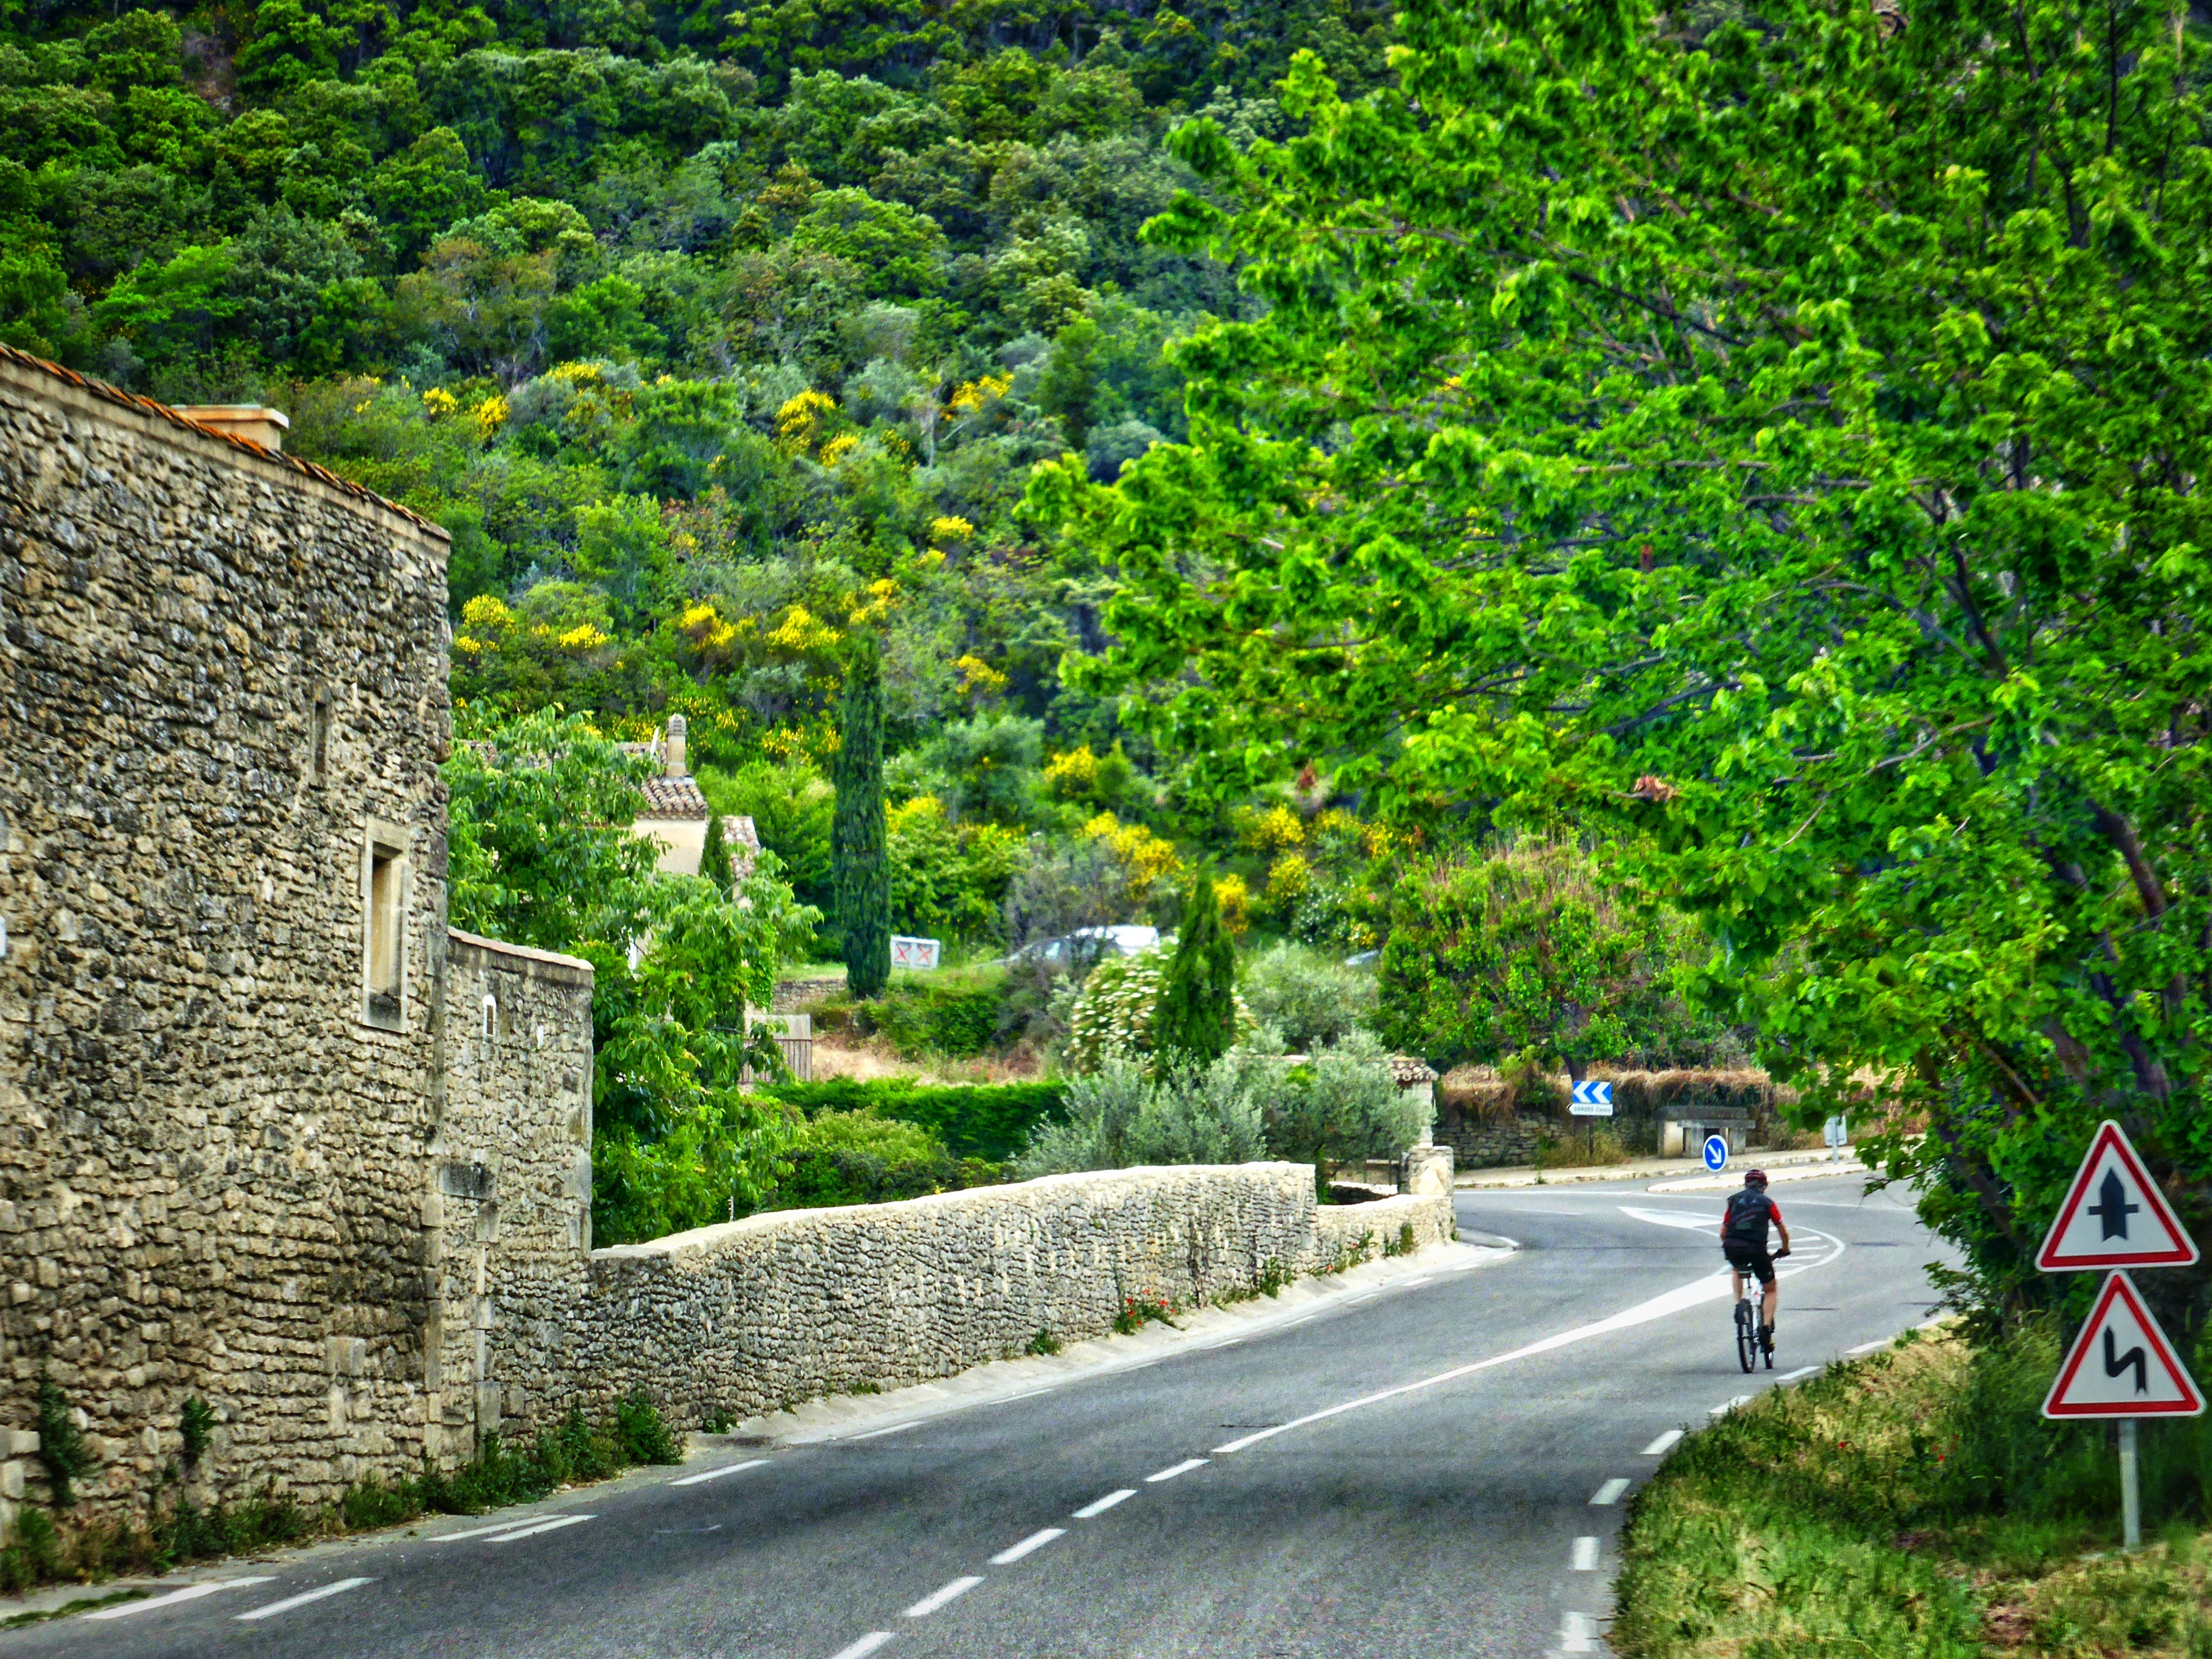
tree, grass, road, lawn, adventure, bicycle, bike, travel, recreation, village, suburb, journey, autumn, exercise, cycle, cycling, infrastructure, shrub, biking, estate, rural area, bike riding, residential area